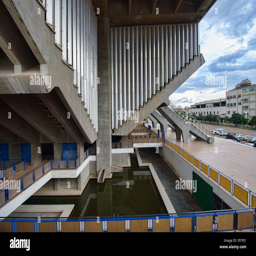
tourist attraction , part of the movement